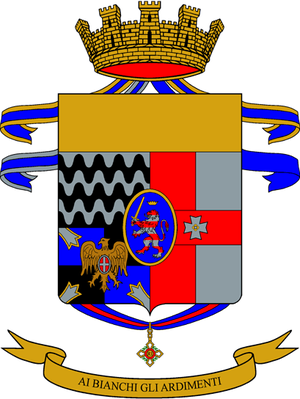
La liste des régiments de l'armée de terre italienne